Canadian diamonds

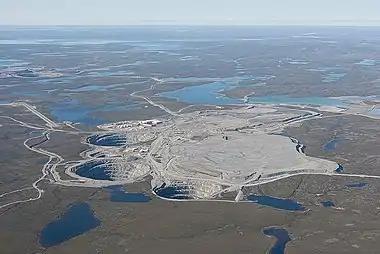
Aerial view of Ekati Diamond Mine, Canada's first diamond mine, located in the Northwest Territories (2010)

Canadian diamonds are diamonds which have been mined in any one of the provinces and territories of Canada. Diamond-rich areas were not commercially extracted in Canada until the early 1990s. For the first 60 years of the 20th century, diamonds originated from kimberlite pipes and alluvial deposits in places such as Africa and some from South America. Later, diamond discoveries were made in the Soviet Union (now Russia). Since the 1990s, major diamond discoveries have been made and mining operations have begun.